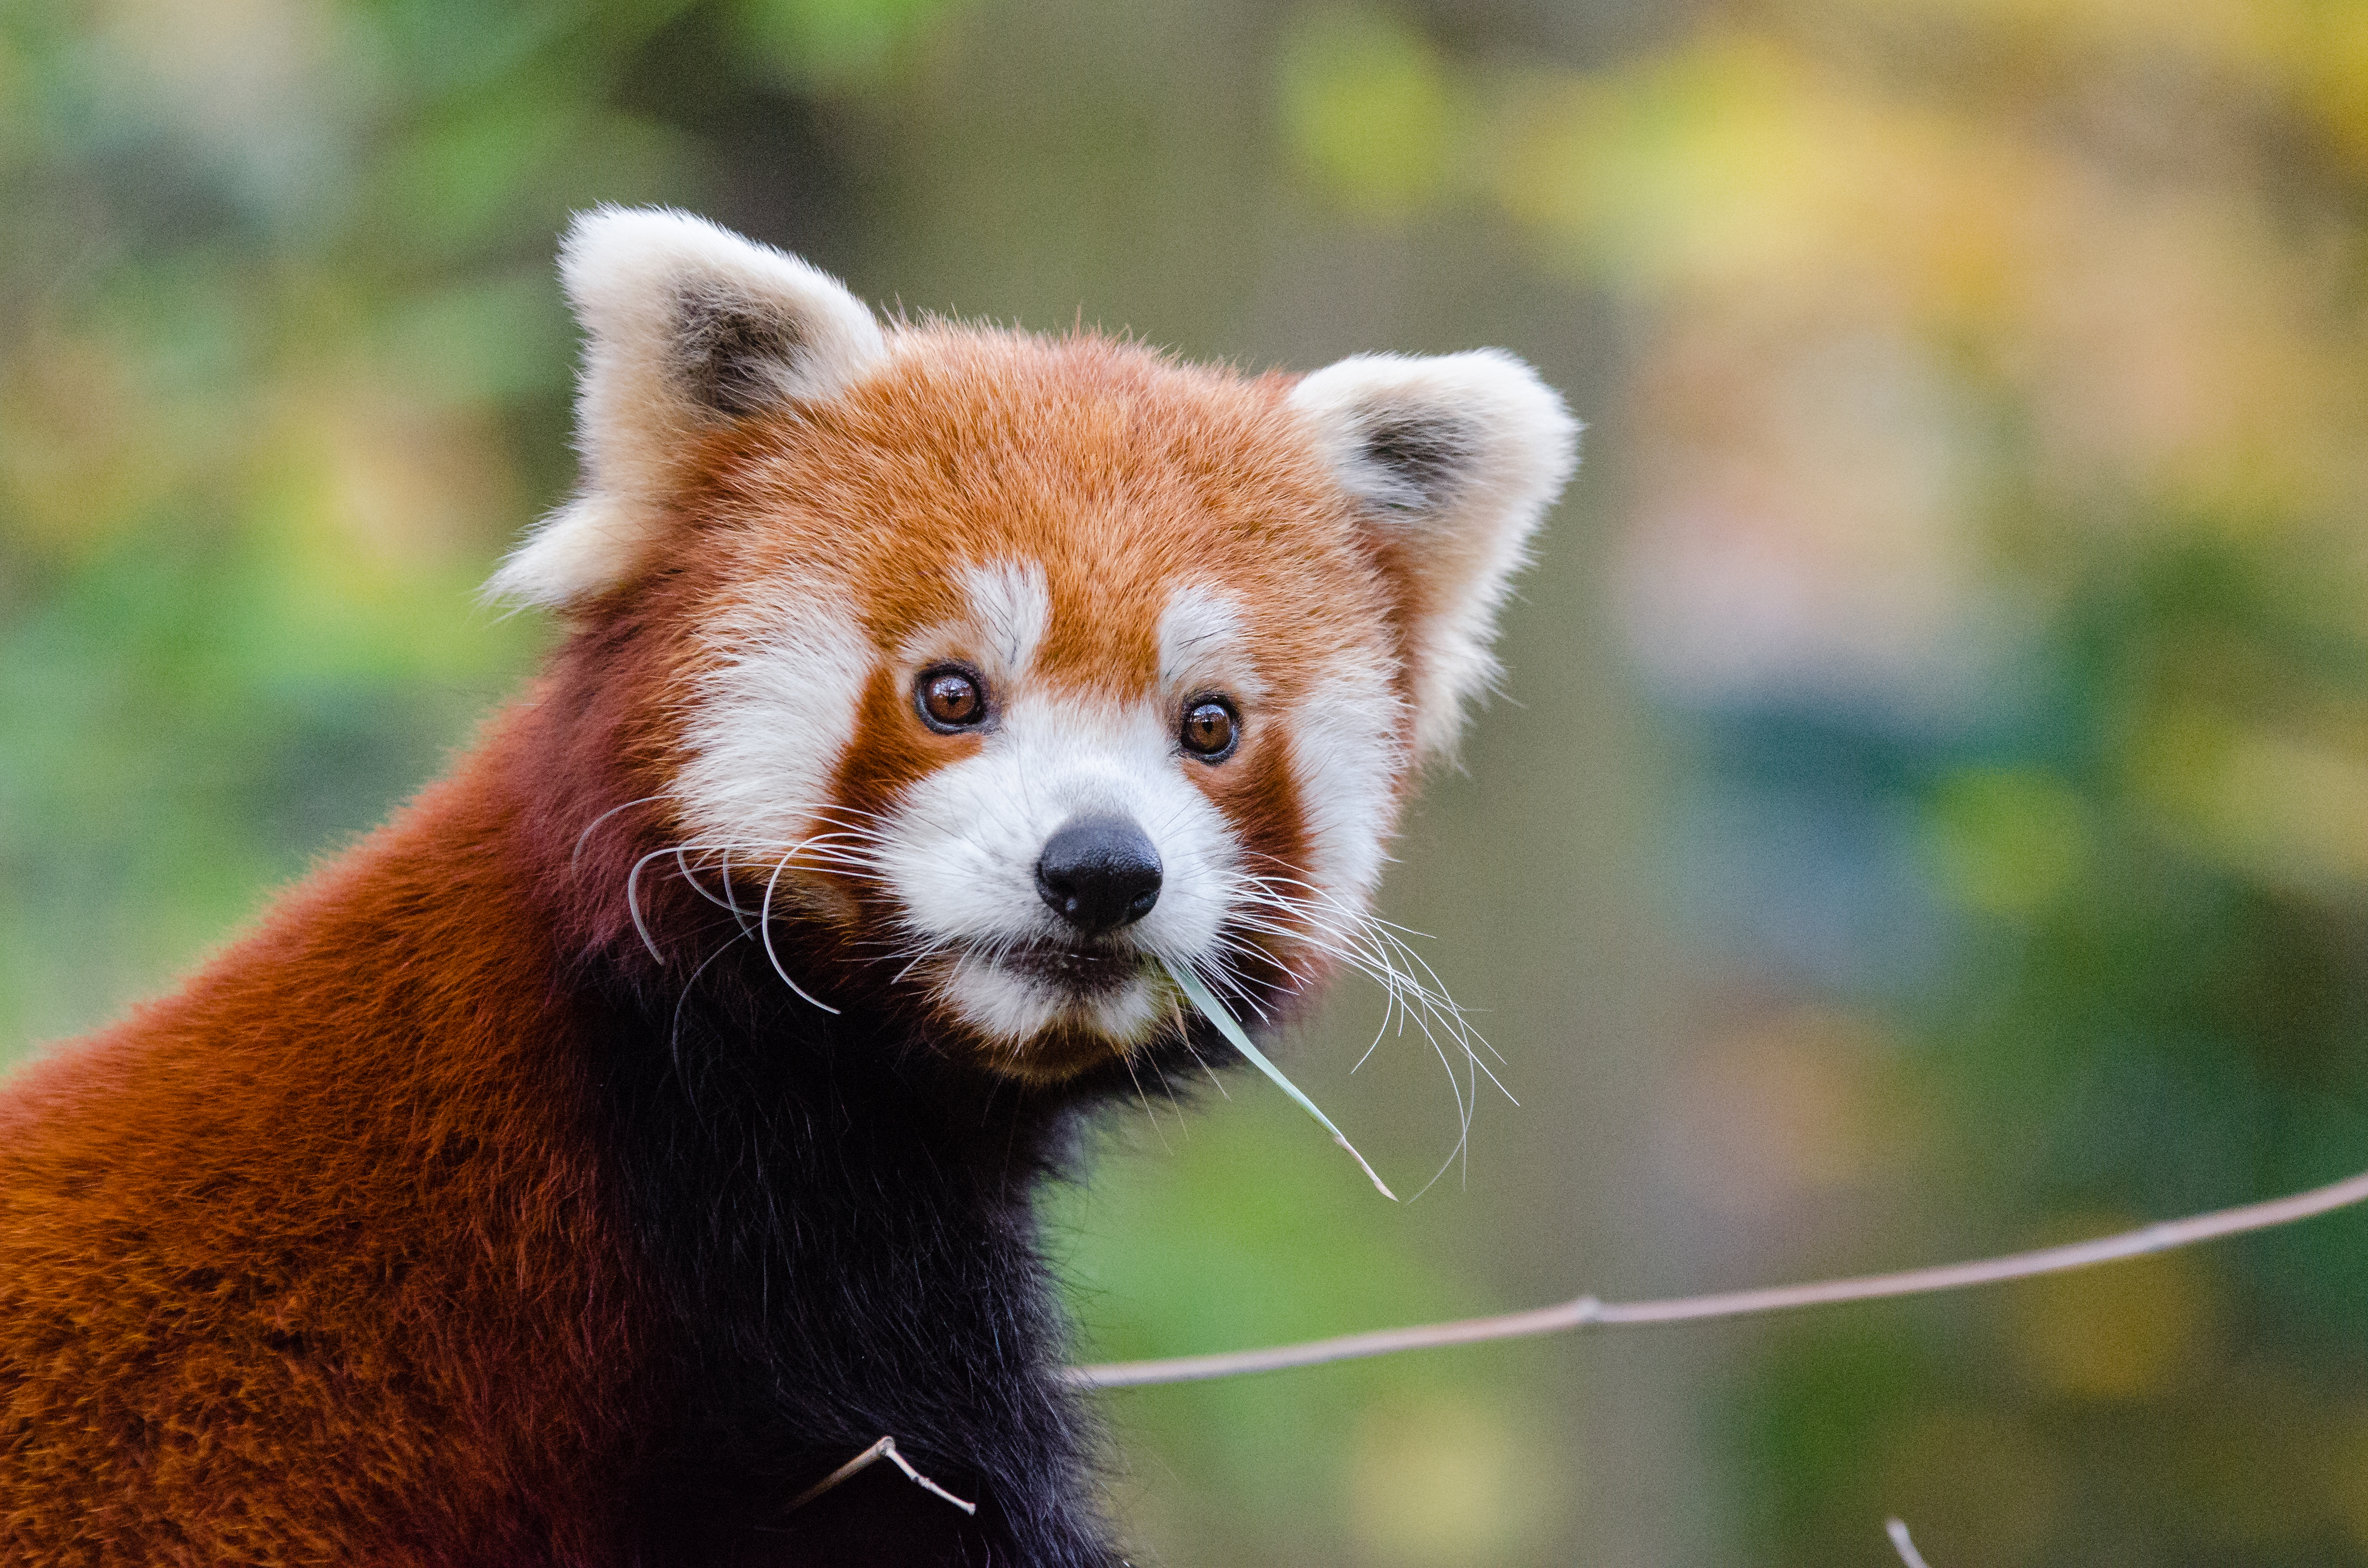
tree, nature, bokeh, blur, field, vintage, sweet, feet, animal, cute, female, wildlife, zoo, fur, orange, young, spring, green, high, red, foot, mammal, nikon, fauna, red panda, panda, 2015, face, nose, whiskers, paw, tail, animals, ears, endangered, vertebrate, germany, deutschland, frhling, natur, paws, tier, depth, iso, ss, depthoffield, fell, grn, gesicht, baum, adorable, bamboo, d7000, roter, kleiner, niedlich, sues, suess, species, bedrohte, tierart, tierpark, weiblich, jungtier, jung, ohren, schwanz, nase, bedroht, ailurus, fulgens, mozilla, firefox, wochenende, weekend, dog breed group